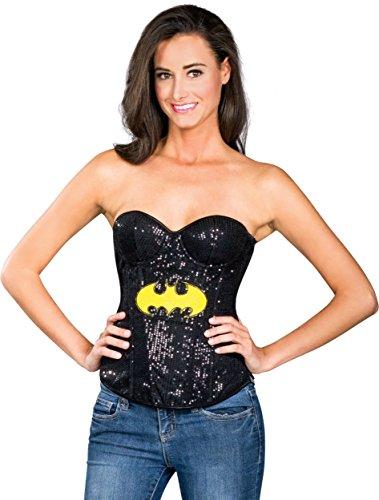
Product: Rubie's 887553 Secret Wishes DC Comics Justice League Superhero Style Adult Corset Top with Logo Sequined Batgirl, Small, Black/Multicolor
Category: Clothing, Shoes & Jewelry | Costumes & Accessories | Women | Costumes & Cosplay Apparel | Tops & Corsets
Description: OFFICIALLY LICENSED DC Comics adult Batgirl Sequin corset top; look for trademark logo packaging and labels to help assure you’ve received authentic safety-tested item.
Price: $35.04
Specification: ProductDimensions:15.2x14.3x1.7inches|ItemWeight:4.8ounces|ShippingWeight:8ounces(Viewshippingratesandpolicies)|DomesticShipping:Currently,itemcanbeshippedonlywithintheU.S.andtoAPO/FPOaddresses.ForAPO/FPOshipments,pleasecheckwiththemanufacturerregardingwarrantyandsupportissues.|InternationalShipping:ThisitemcanbeshippedtoselectcountriesoutsideoftheU.S.LearnMore|ShippingAdvisory:Thisitemmustbeshippedseparatelyfromotheritemsinyourorder.Additionalshippingchargeswillnotapply.|ASIN:B00DIV7970|Itemmodelnumber:887553S|Manufacturerrecommendedage:4-5years